Door to Silence

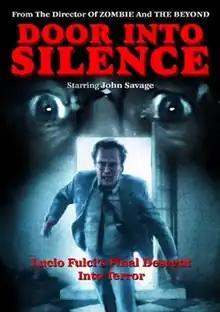
Film poster

Door to Silence (Italian: "Le porte del silenzio"), also known as Door Into Silence, is an Italian horror film written and directed by Lucio Fulci and produced by Joe D'Amato. It stars John Savage. This was the last film directed by Fulci.